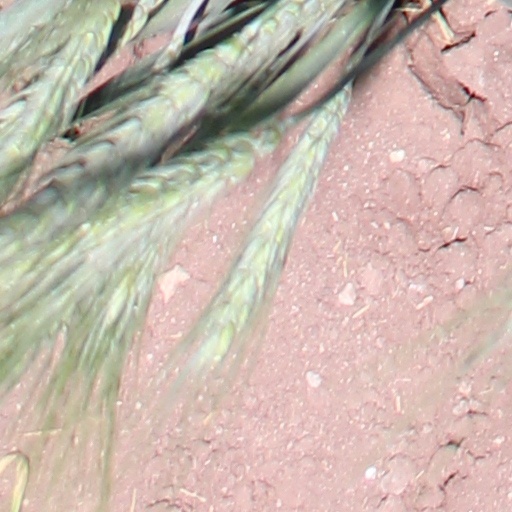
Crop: wheat